Kopust

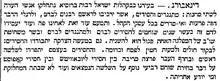
Chasidim of Kapust (Chabad) in HaMelitz. 25 May 1880. P9.

The Kopust branch of the Chabad dynasty of Hasidic Judaism was founded in 1866 by Yehuda Leib Schneersohn after the death of his father Menachem Mendel Schneersohn, the third Chabad rebbe. It is named after the town of Kopys in the Vitebsk Region of present-day Belarus, where Yehuda Leib Schneersohn settled after his father's death.